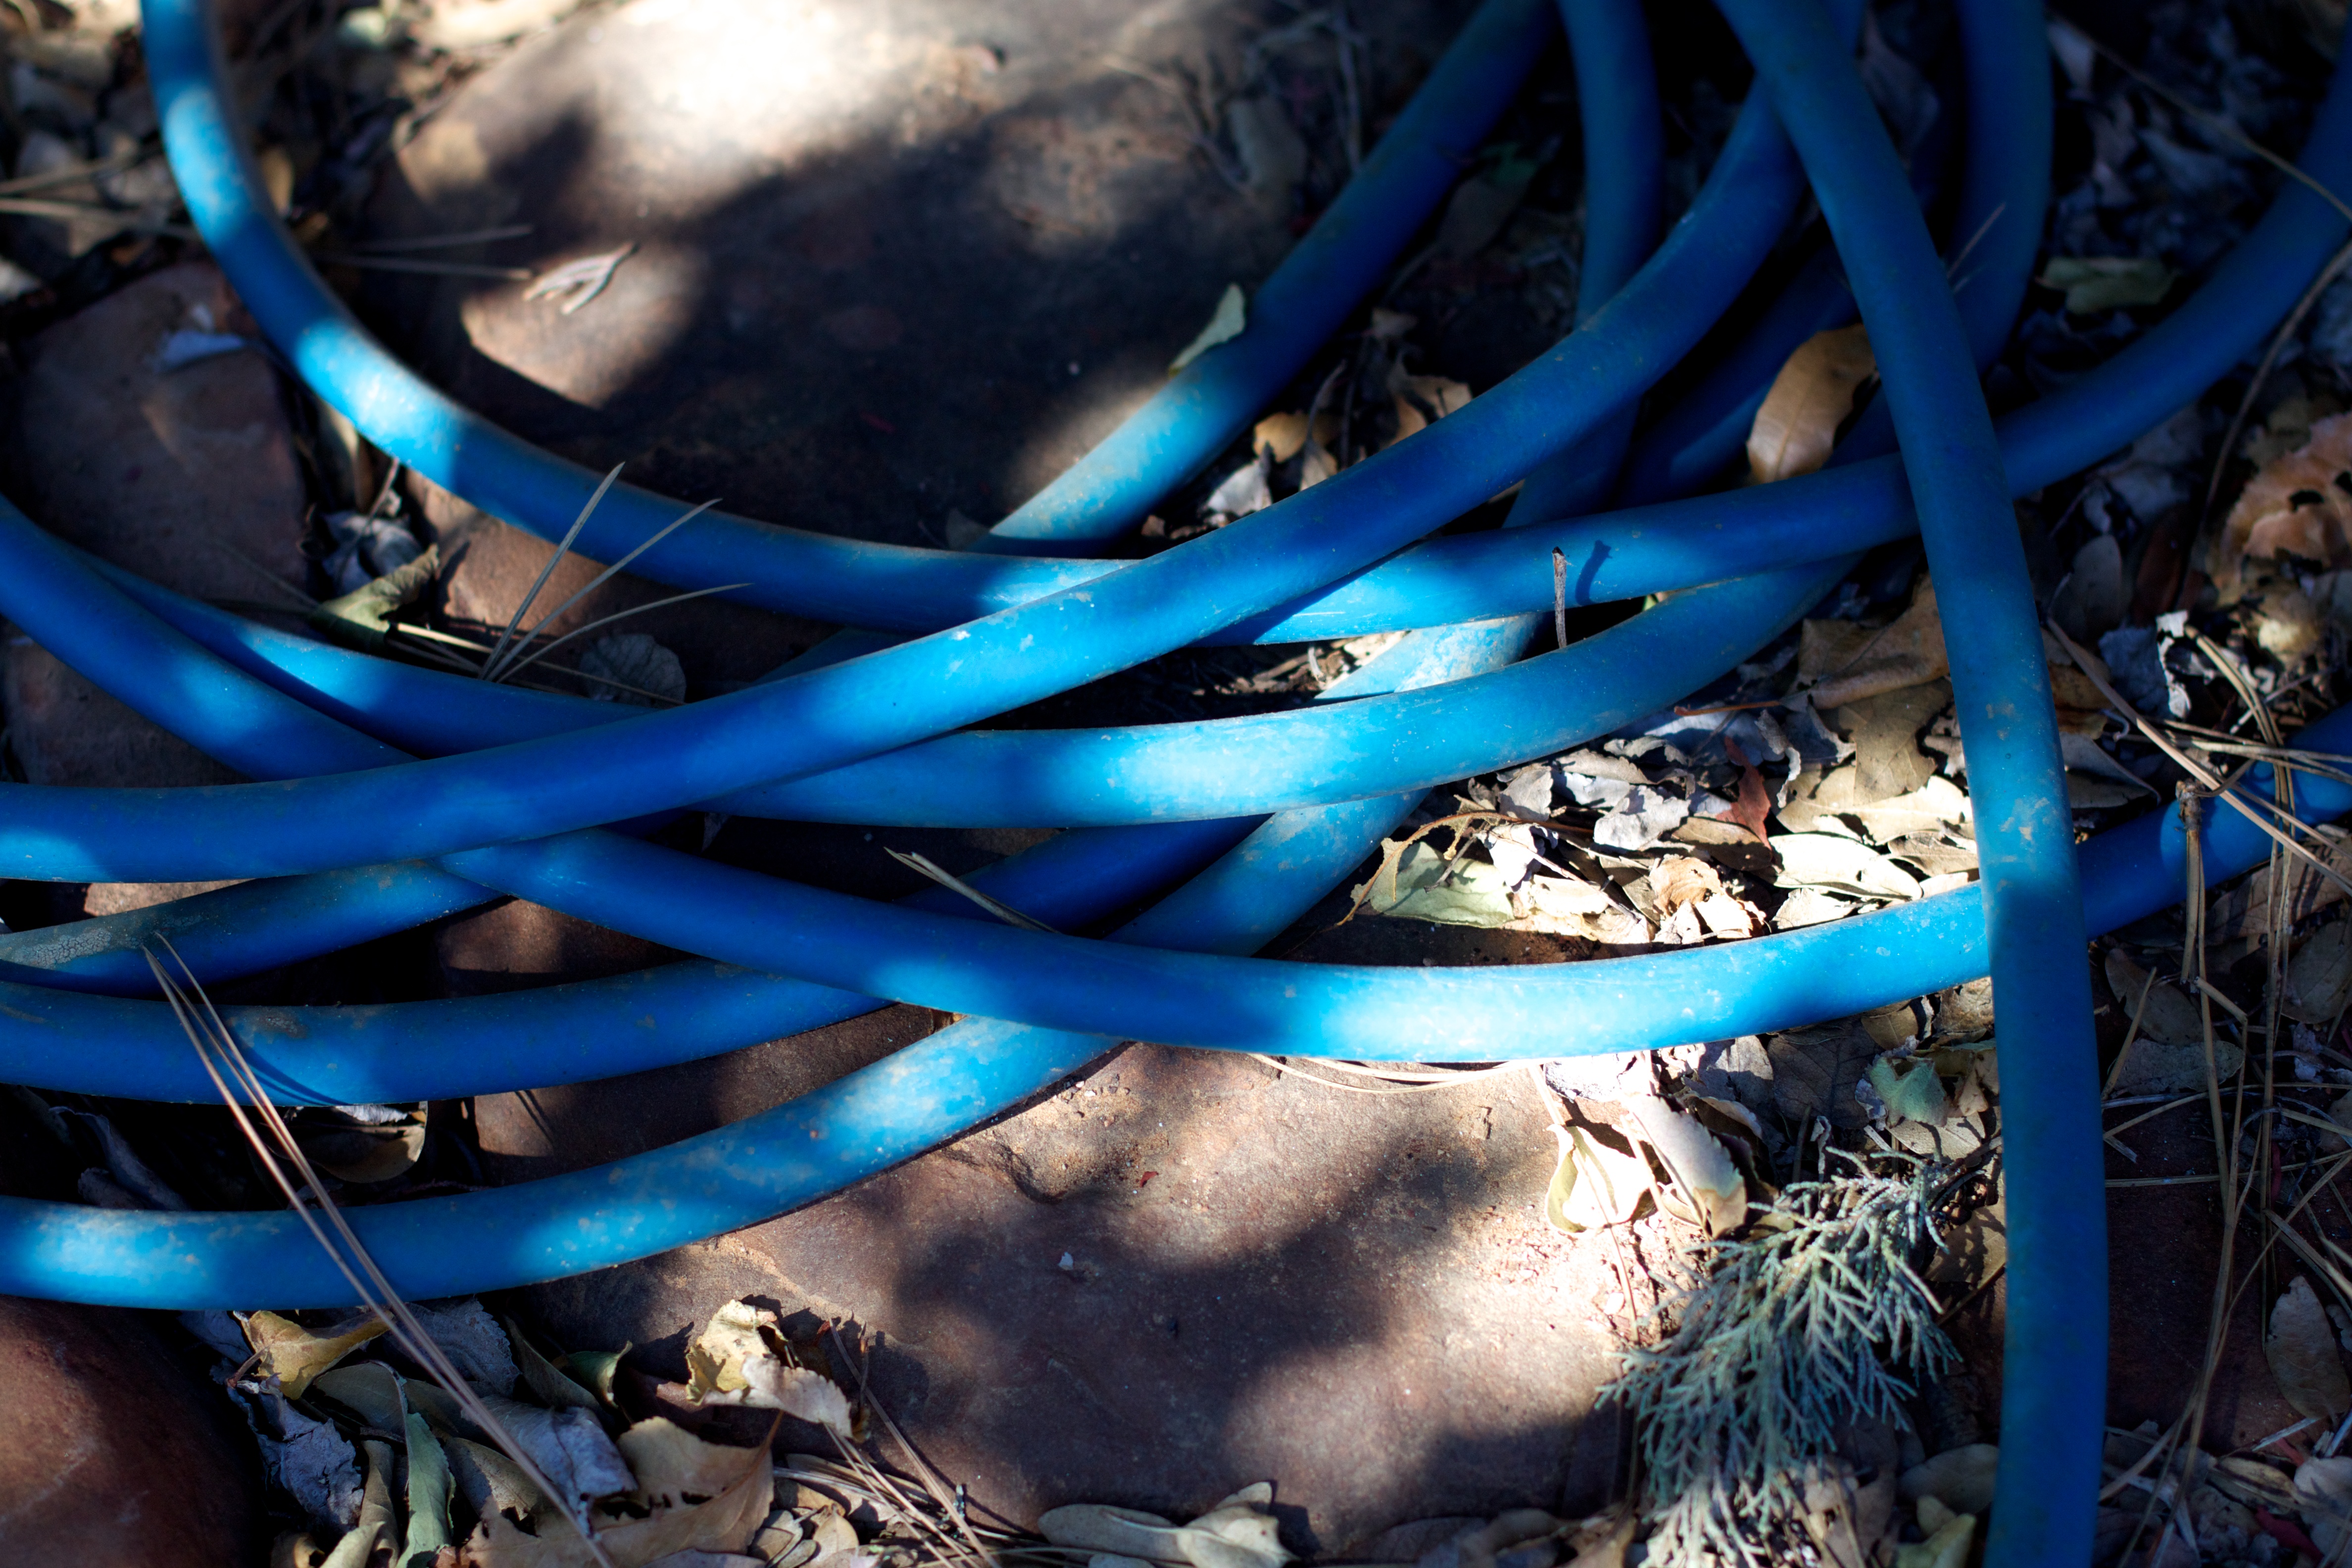
biology, blue, marine biology